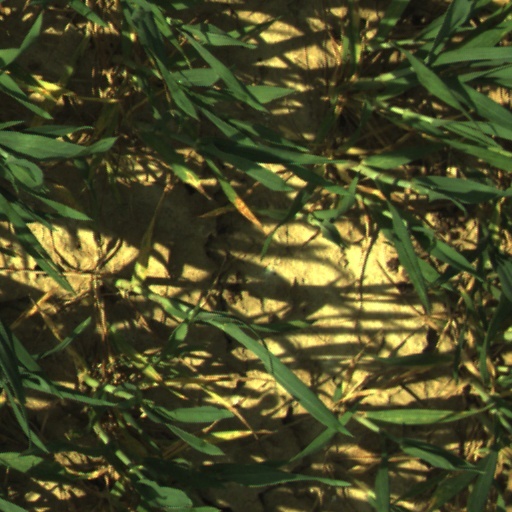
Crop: wheat